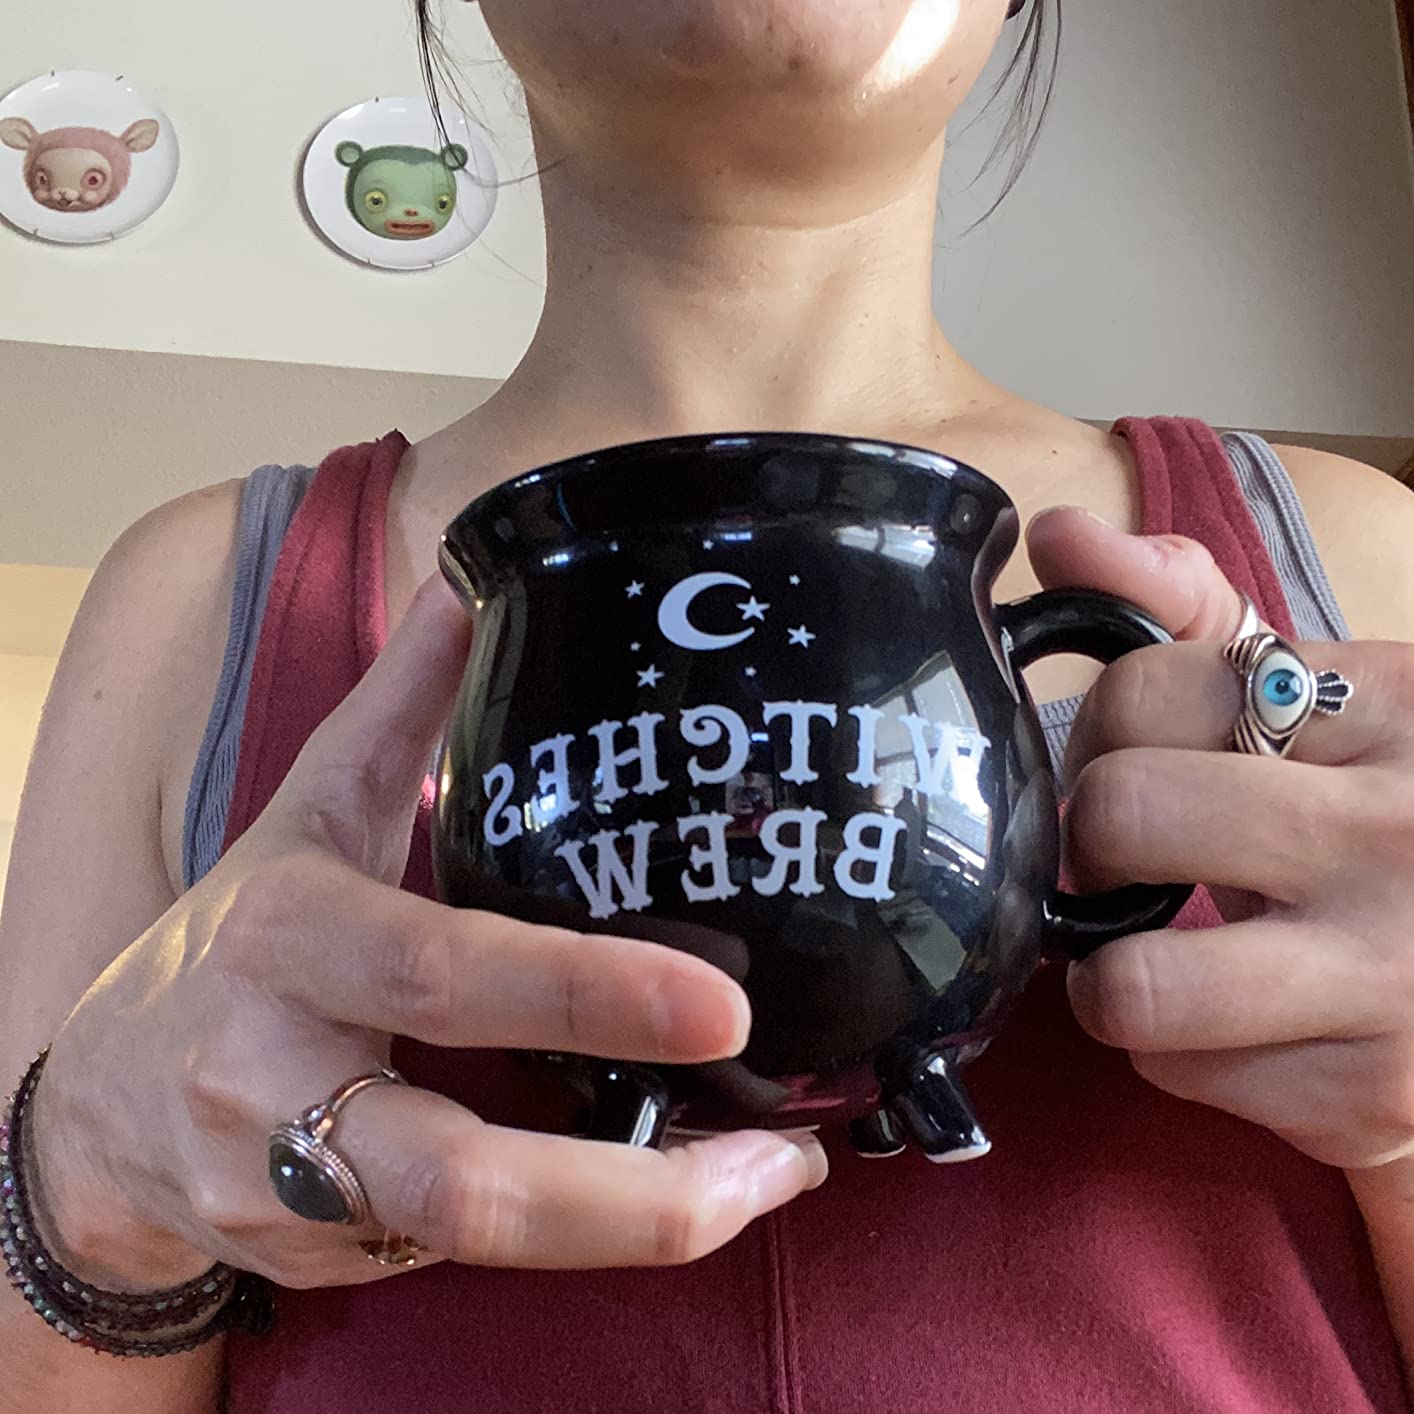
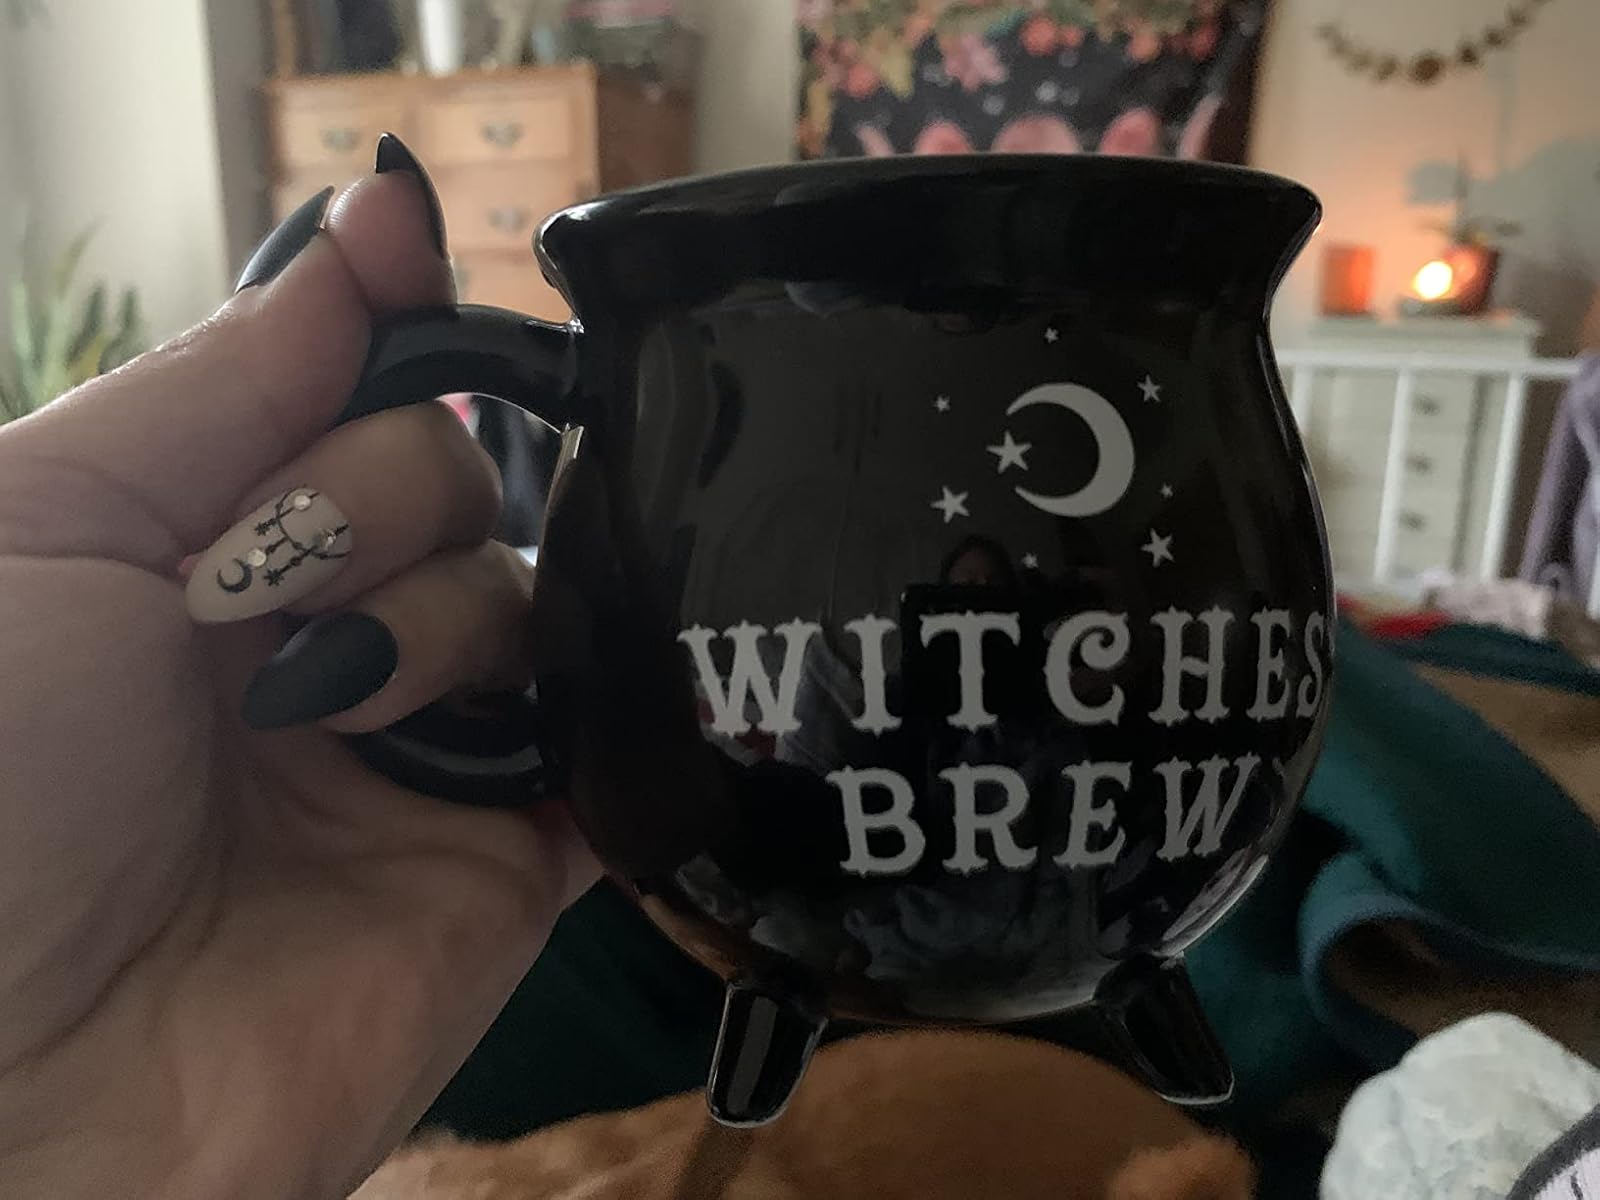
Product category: items_mug
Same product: yes